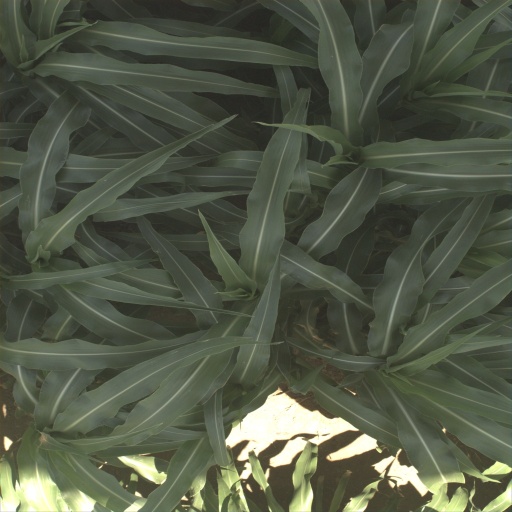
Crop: sorghum